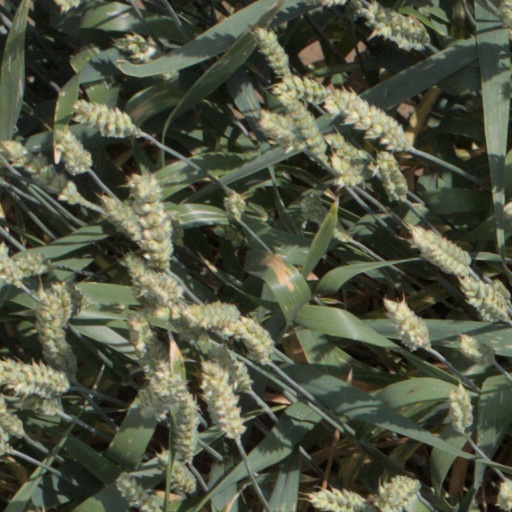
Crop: wheat